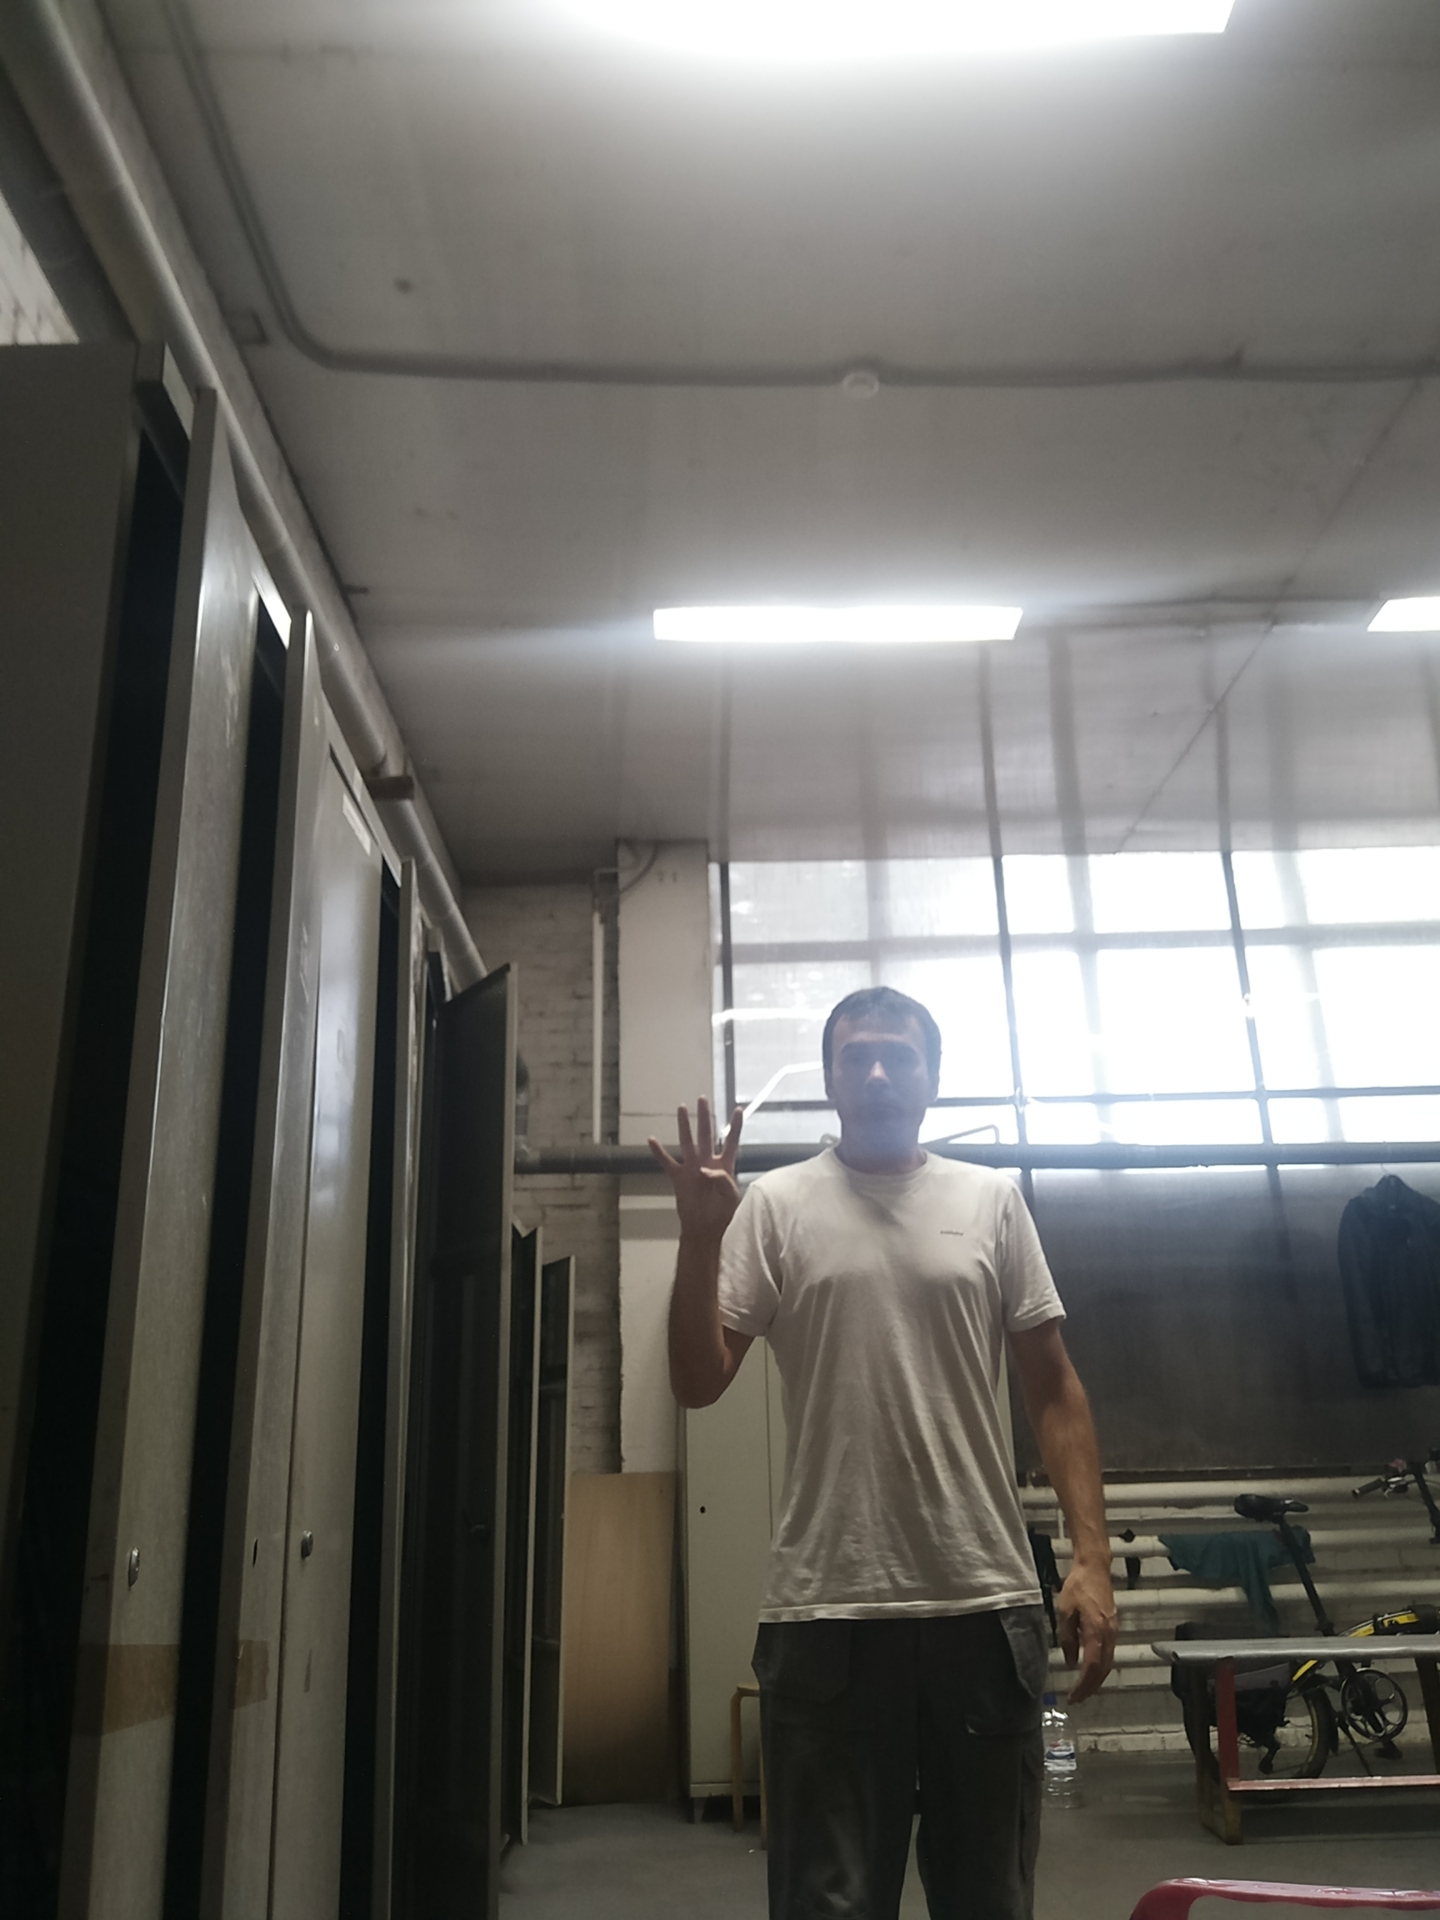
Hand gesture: four